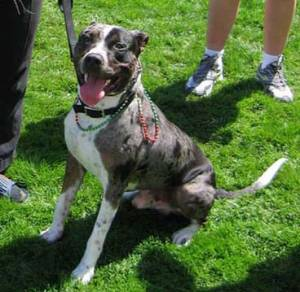
Breed: american pit bull terrier